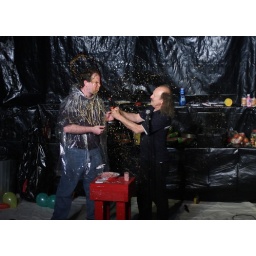
Gallagher spraying CocaCola all over this guy's face to clear the palate.